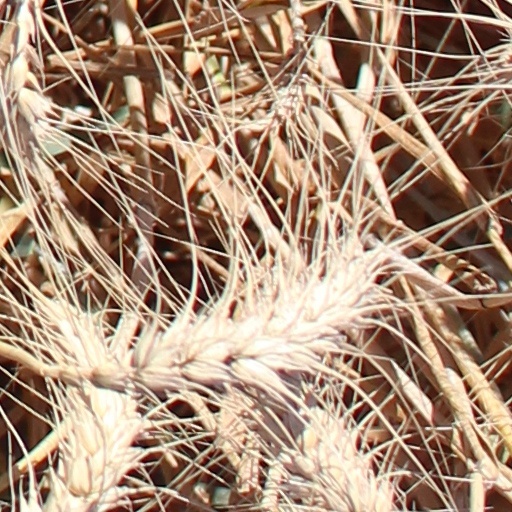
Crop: wheat